Chwarszczany

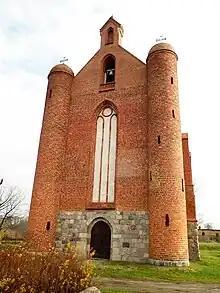
Facade of the church and former Templar chapel

The origins of this chapel lie in the gift to the Knights Templar of 1,000 hides of land (1 hide is approximately 17 hectares) by Władysław Odonic, Duke of Greater Poland,